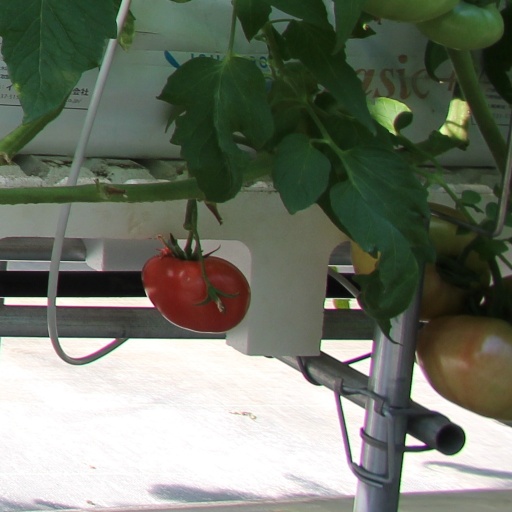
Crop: tomato